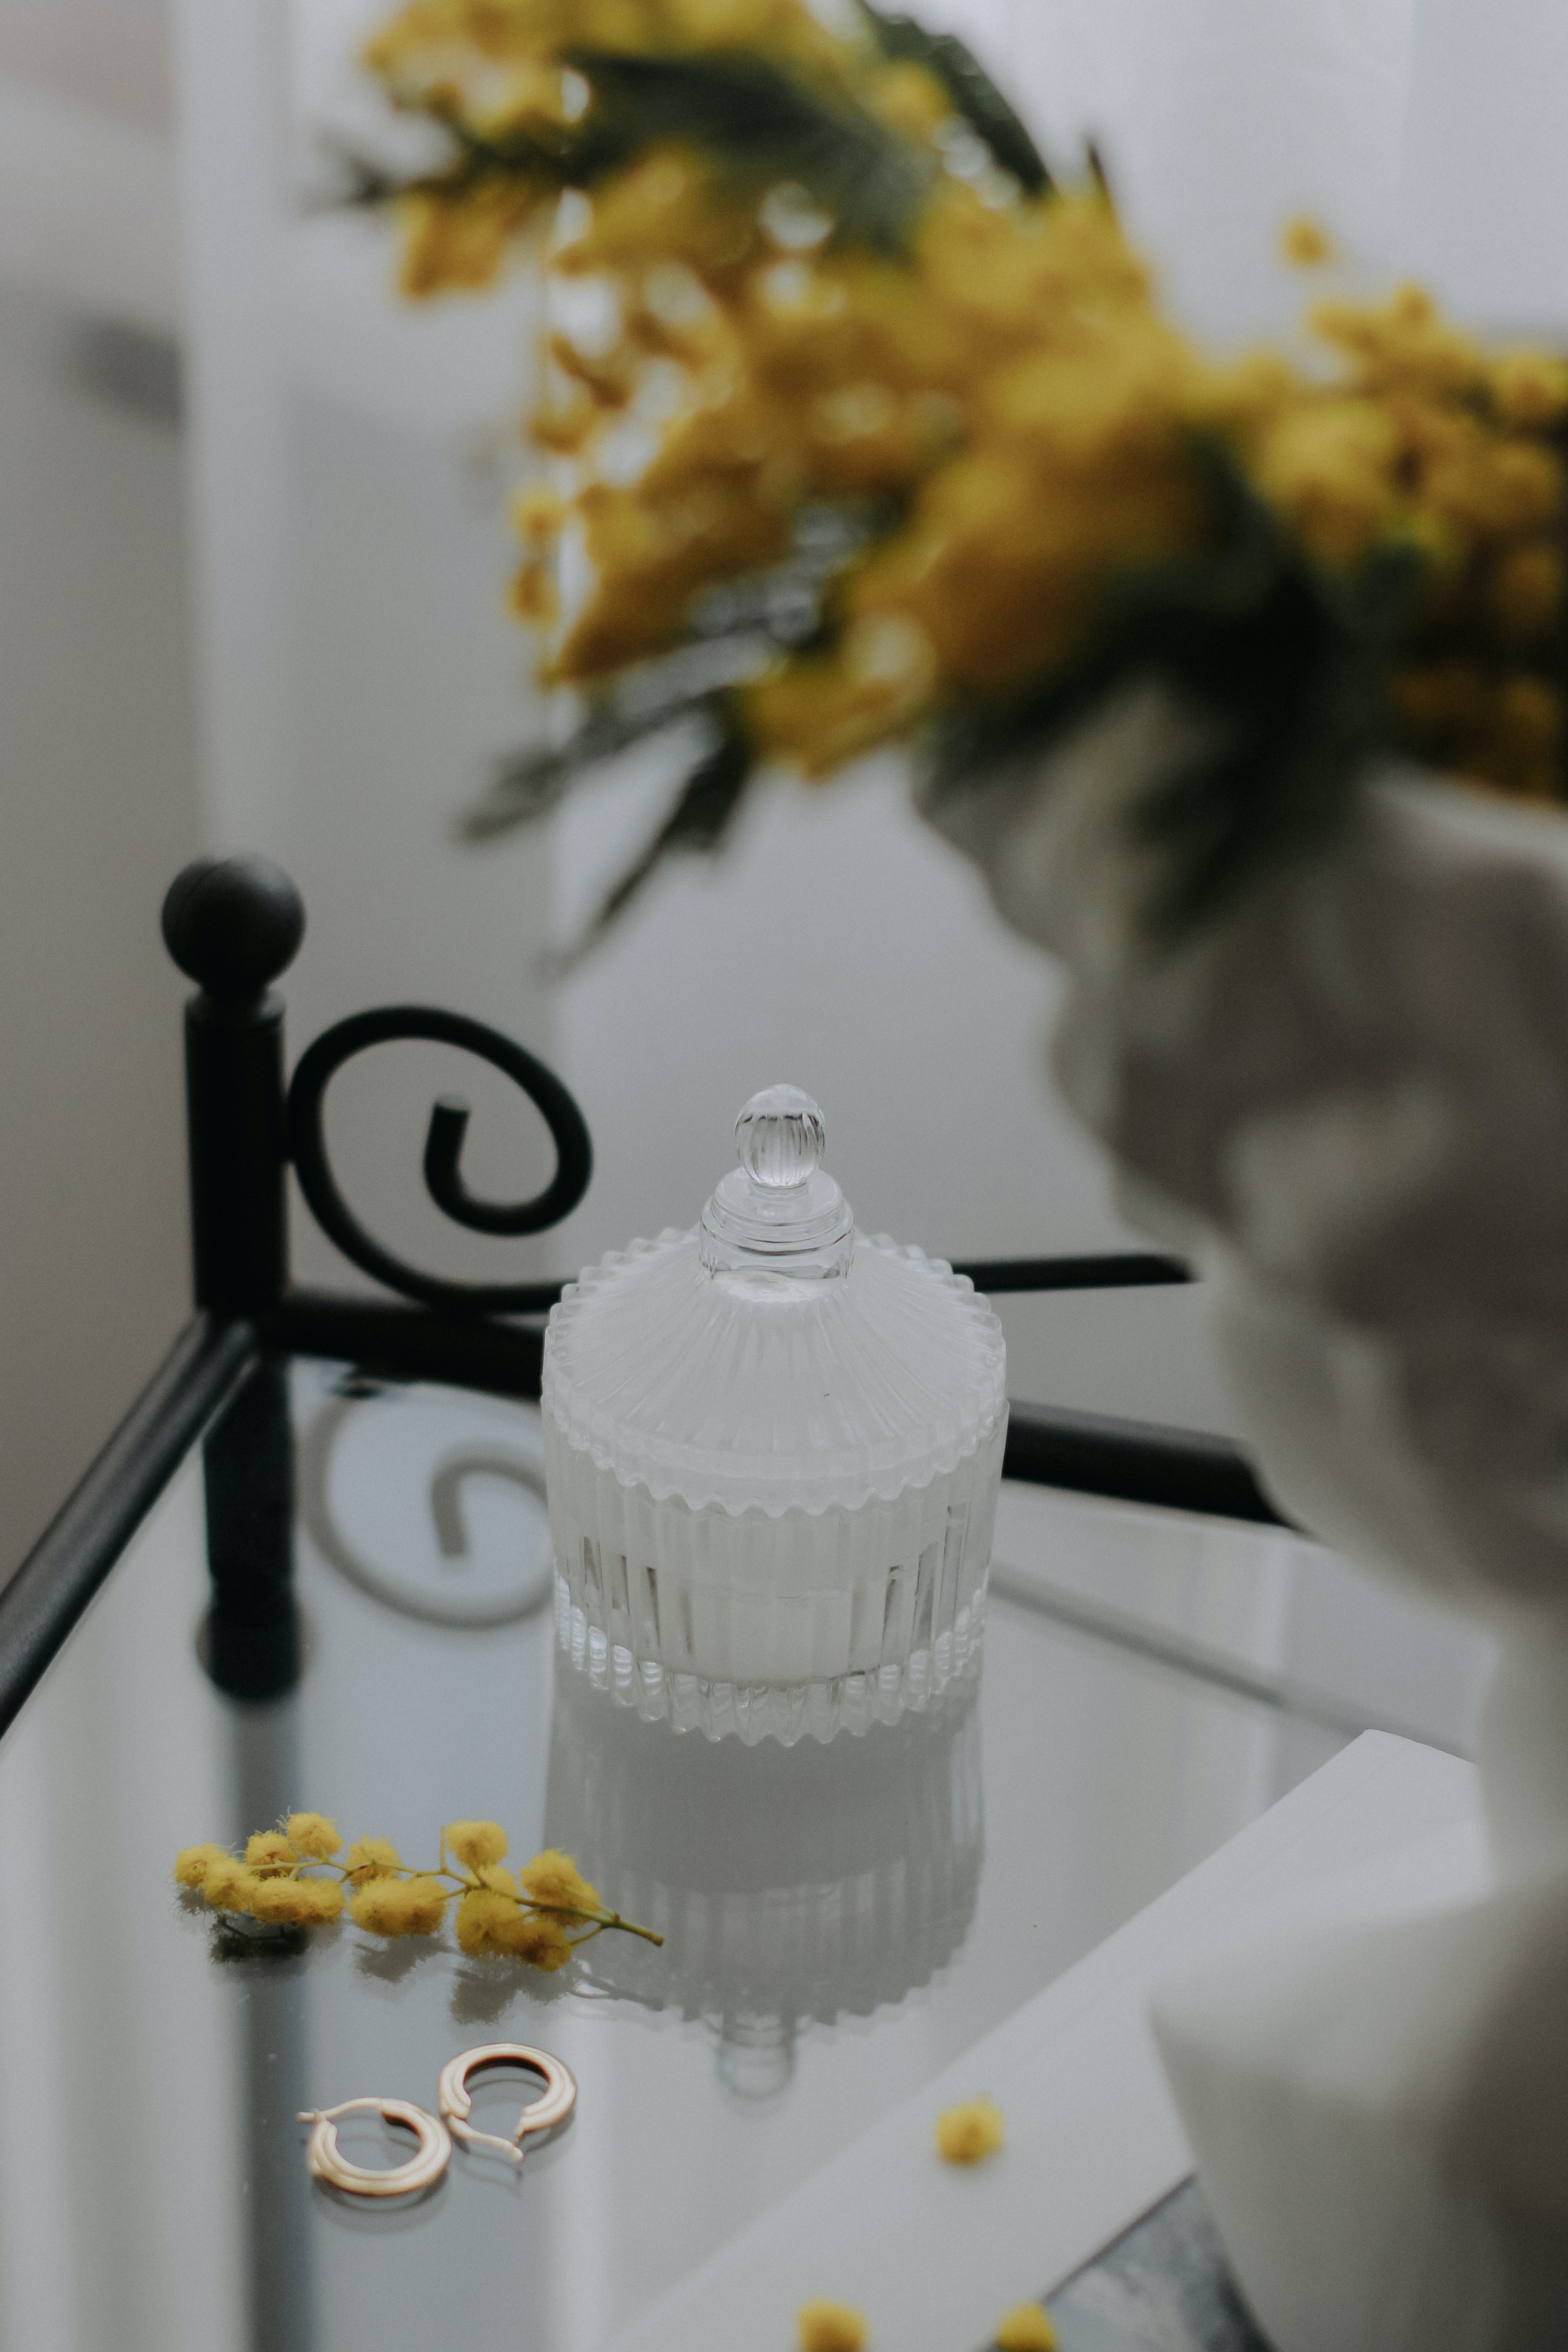
natural, lighting, yellow, cake decorating, wedding ceremony supply, flower arranging, icing, event, serveware, glass, twig, floral design, jewellery, sugar cake, fashion accessory, floristry, sugar paste, party supply, cut flowers, buttercream, centrepiece, cake stand, cake, room, artificial flower, sweetness, wedding cake, fondant, bouquet, artifact, feather, cream, baking, metal, light fixture, headpiece, font, interior design, culinary art, ceremony, sunflower